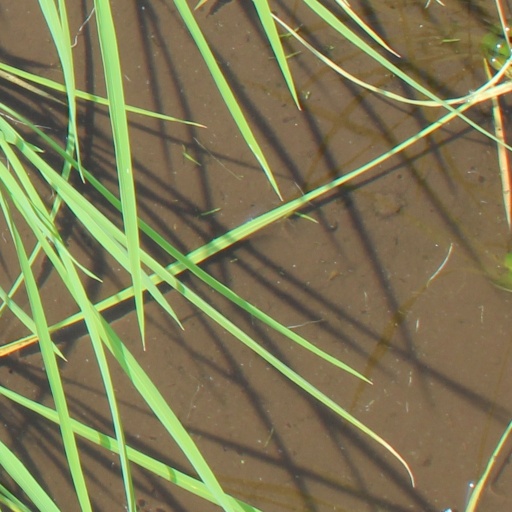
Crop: rice